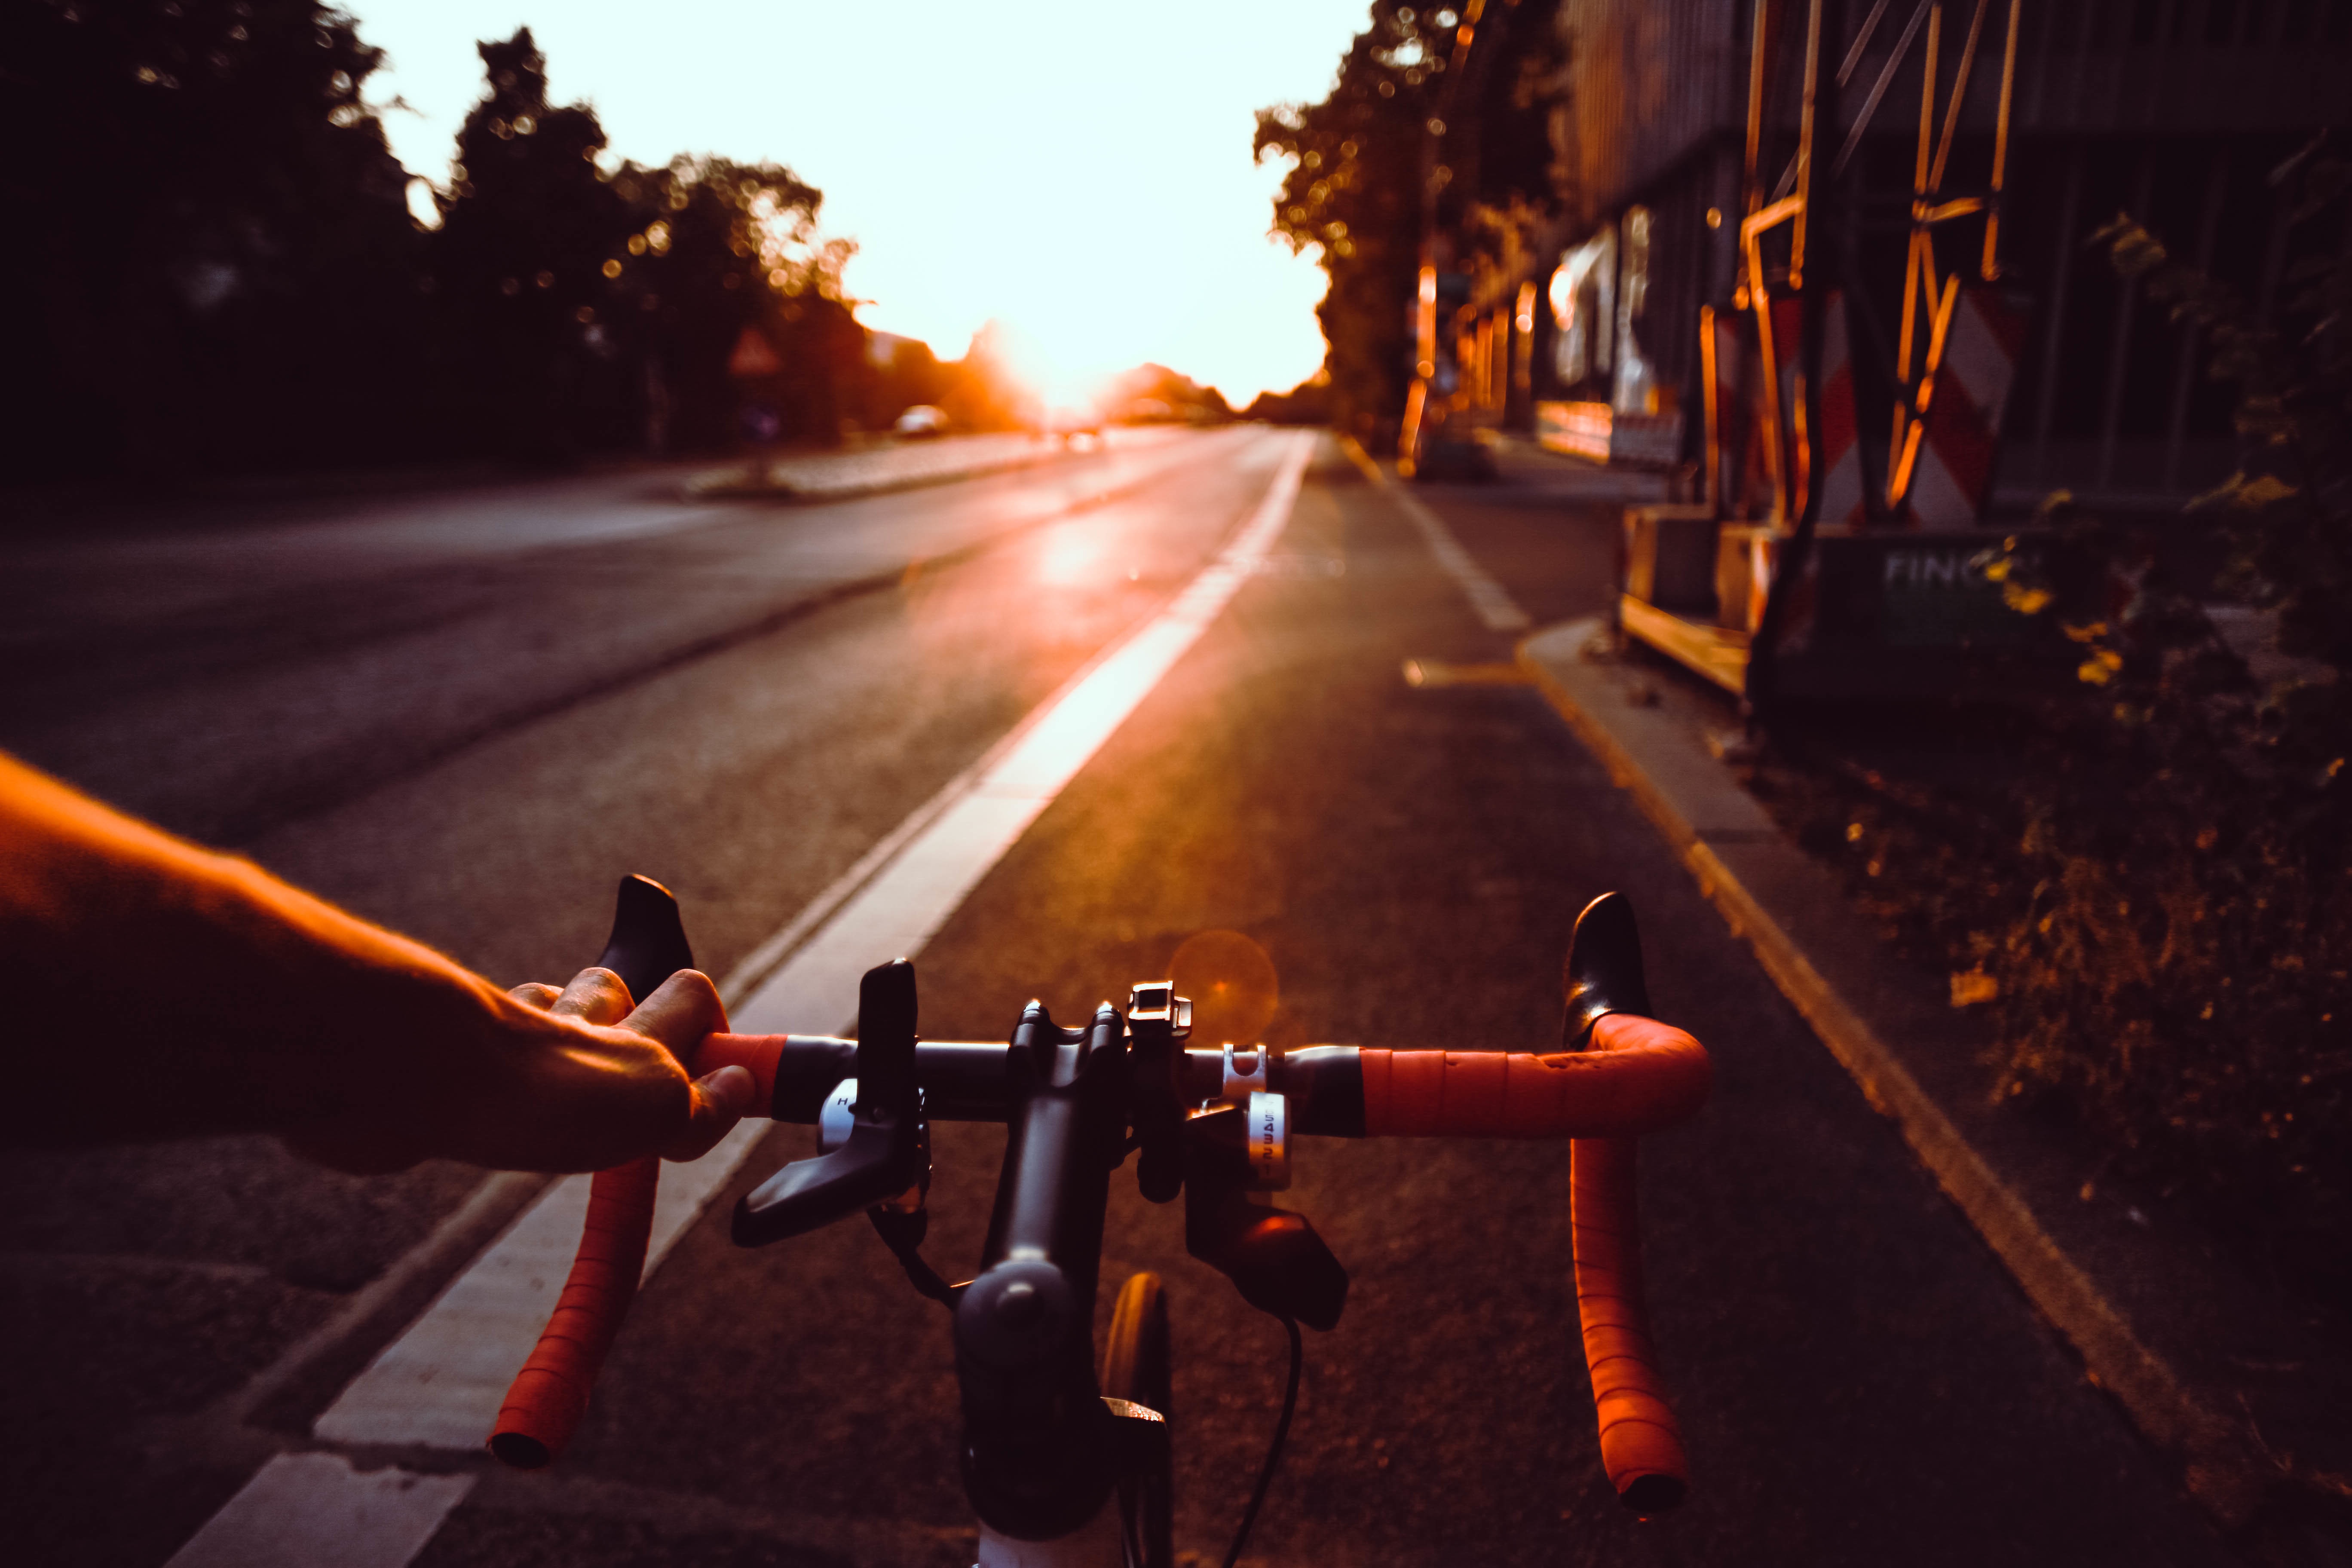
light, road, street, night, morning, sidewalk, bicycle, bike, evening, darkness, screenshot